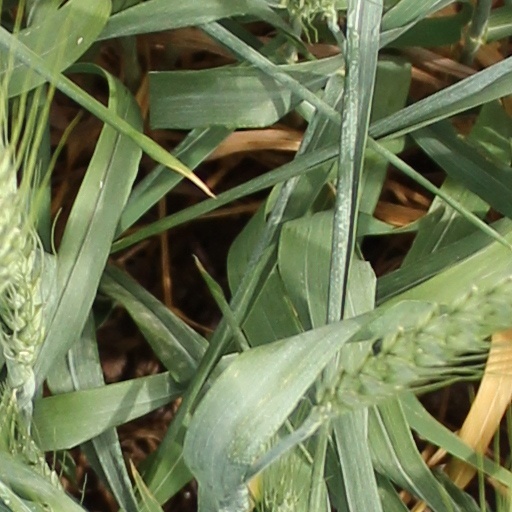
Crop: wheat